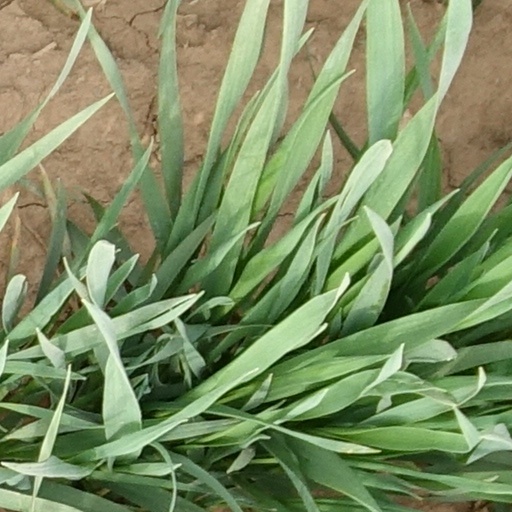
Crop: wheat